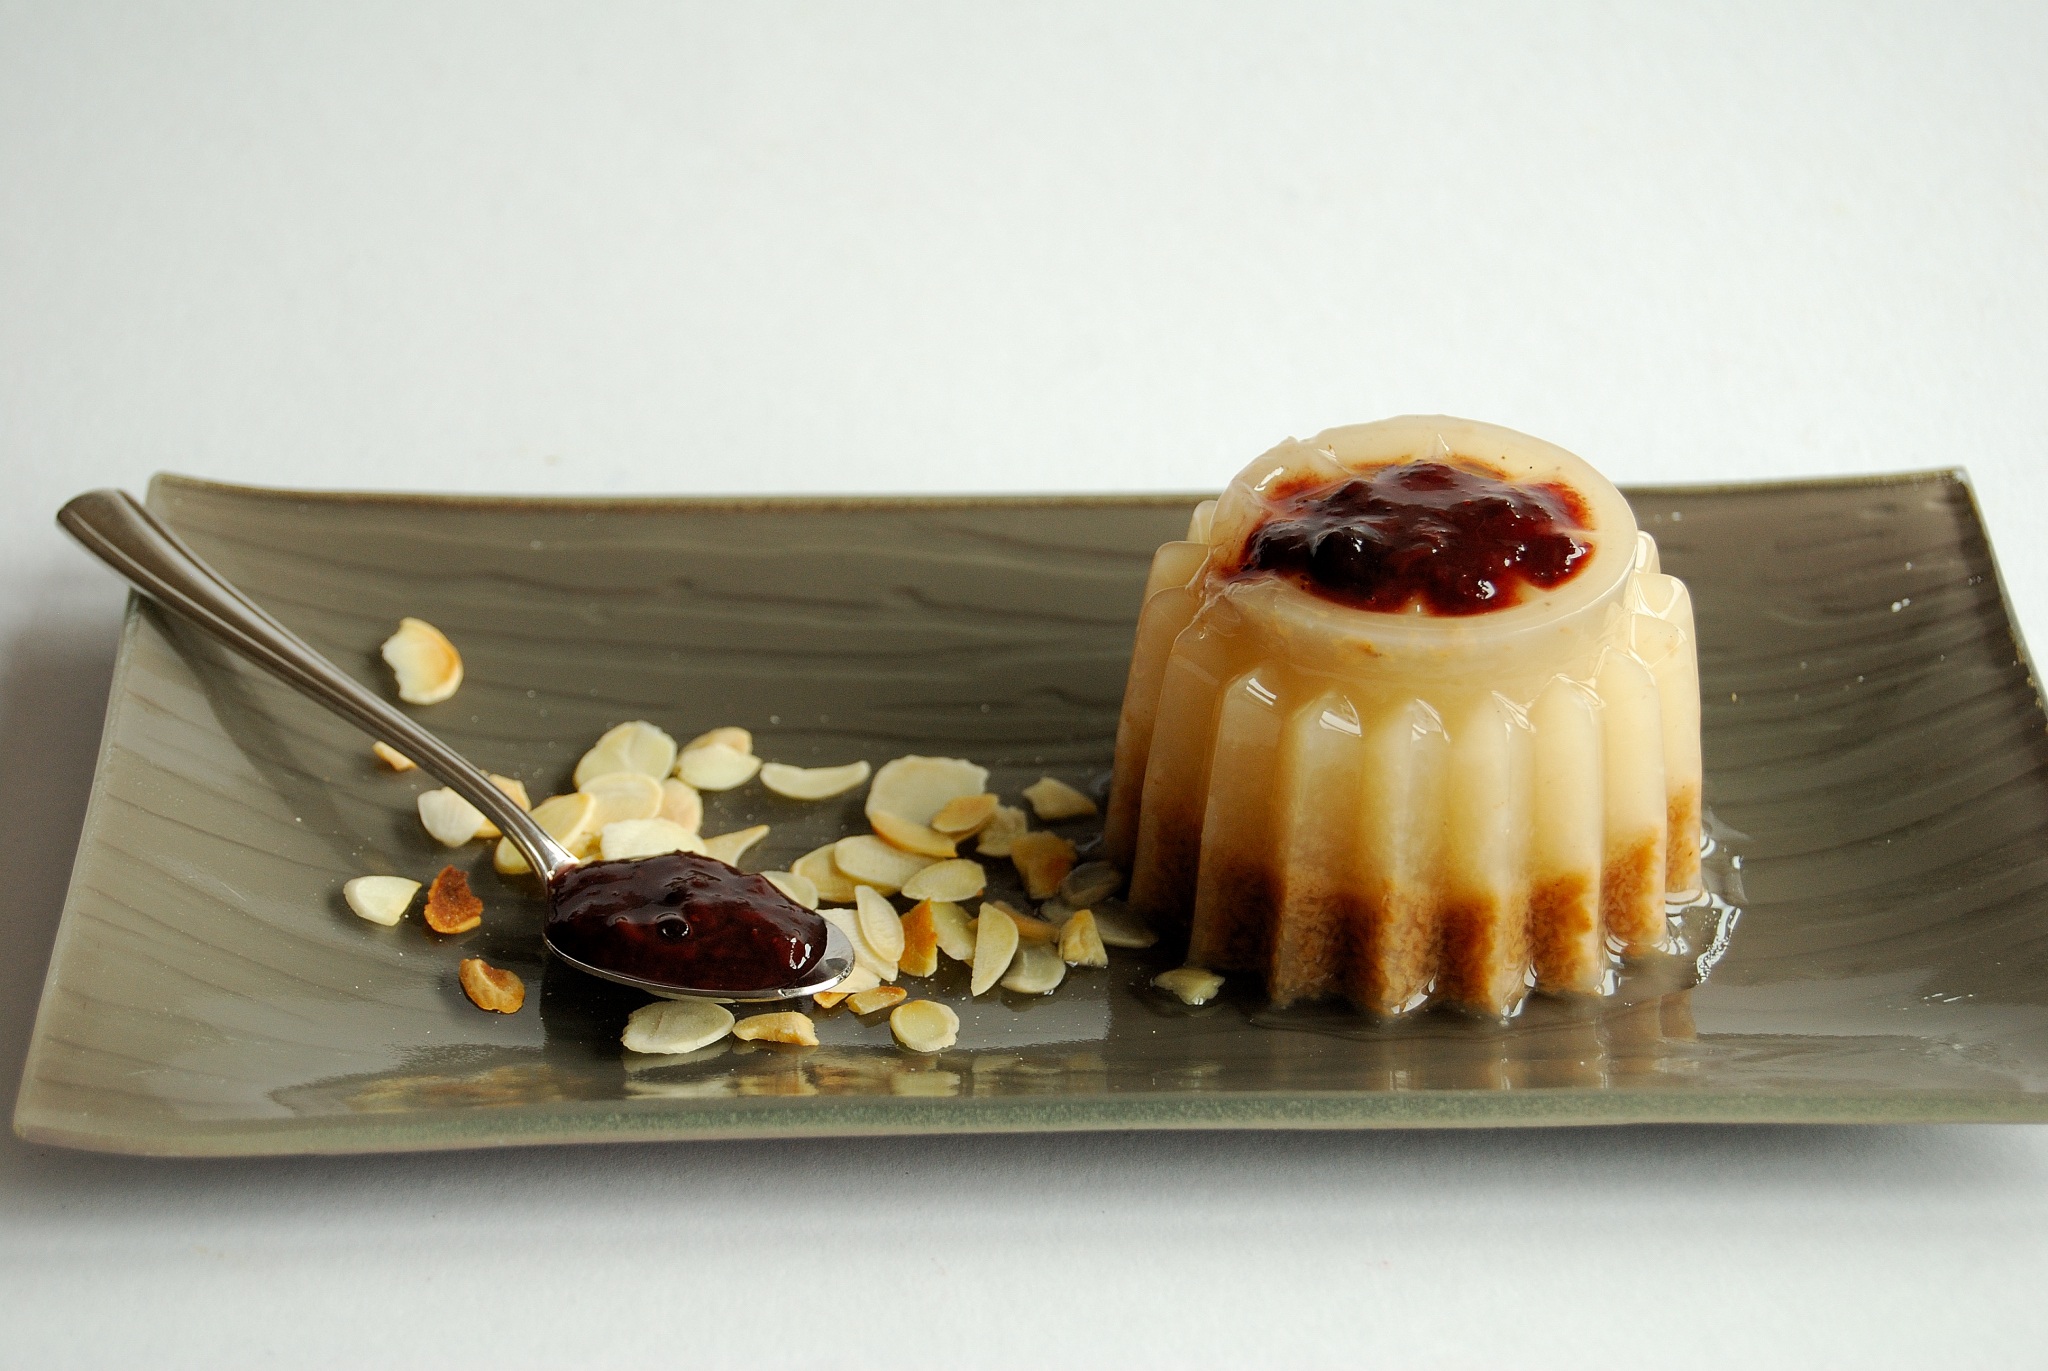
desert, dish, food, produce, dessert, cuisine, nuts, vegan, flavor, pudding, praline